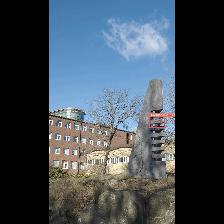
Label: NonHuman